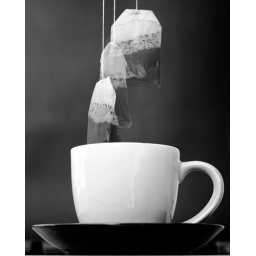
Tea bag in Tea cup